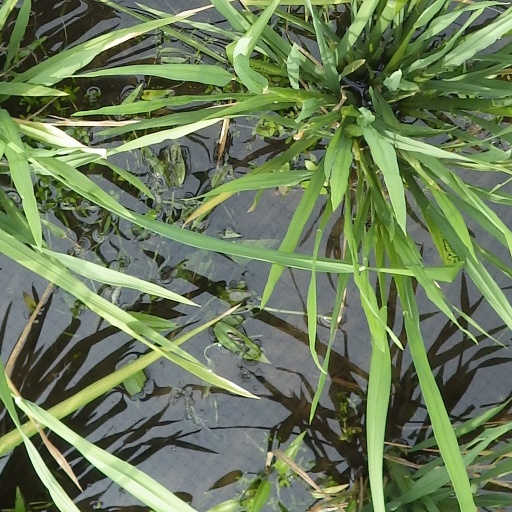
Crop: rice